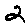
Label: 2